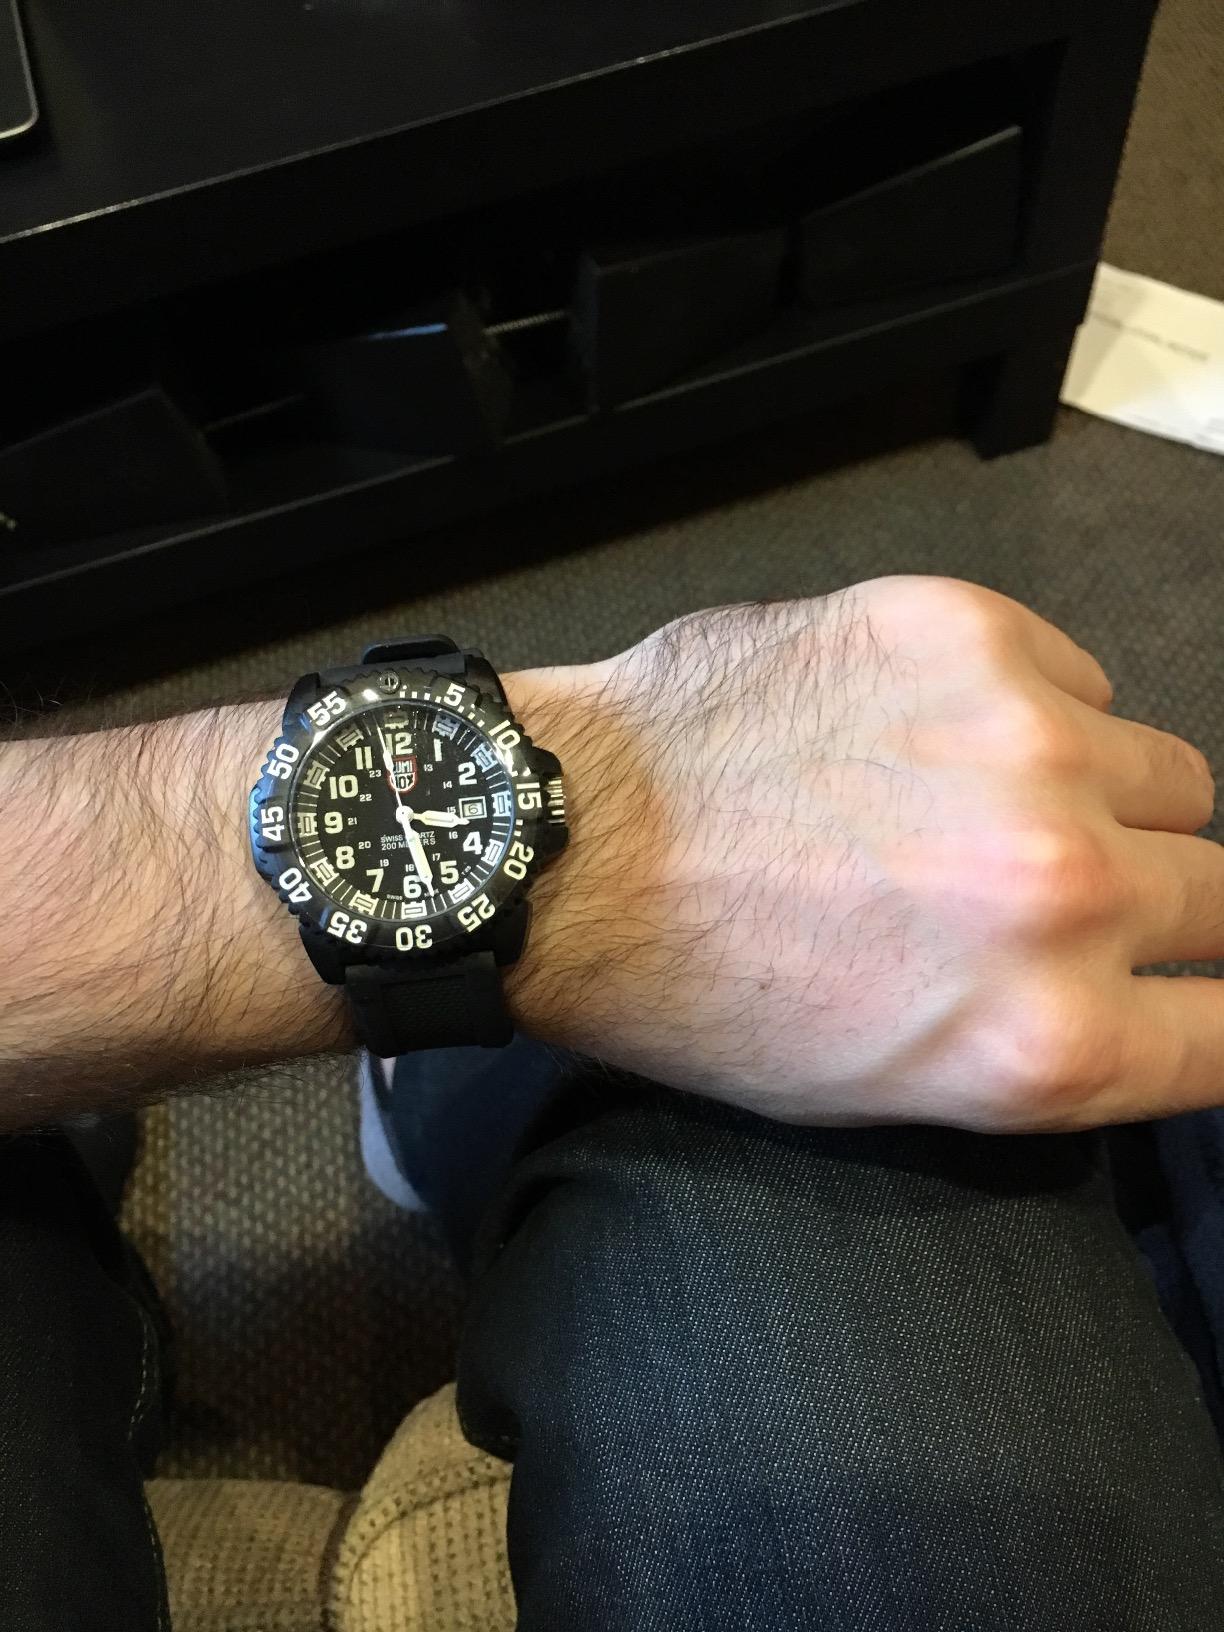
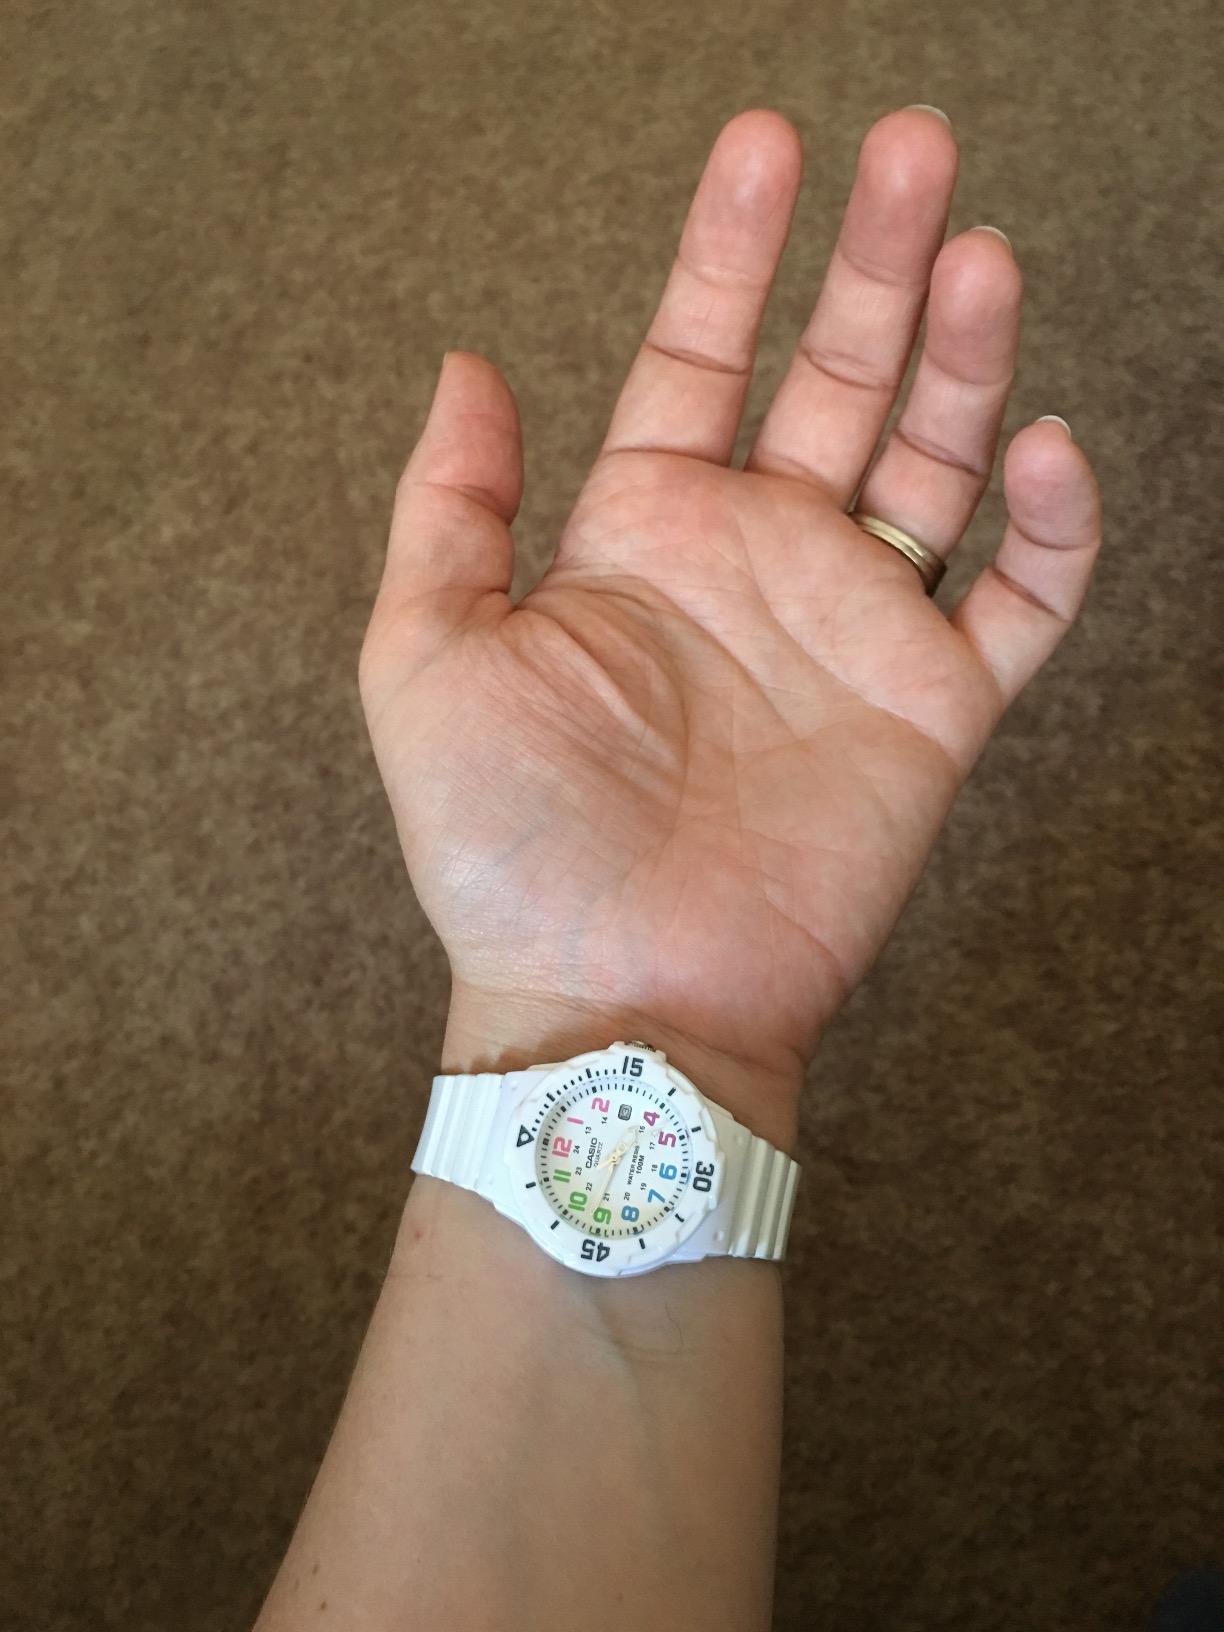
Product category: accessories_watch
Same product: no